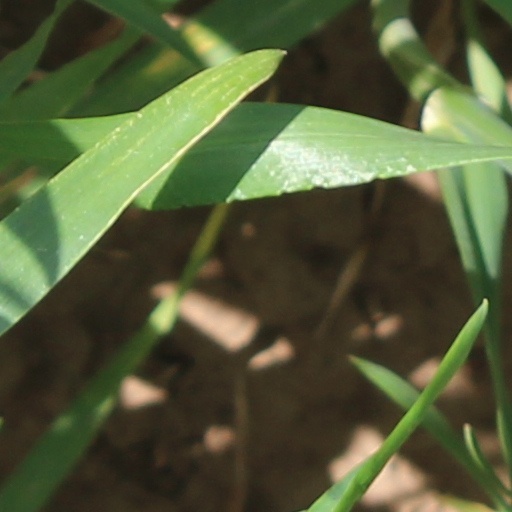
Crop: wheat